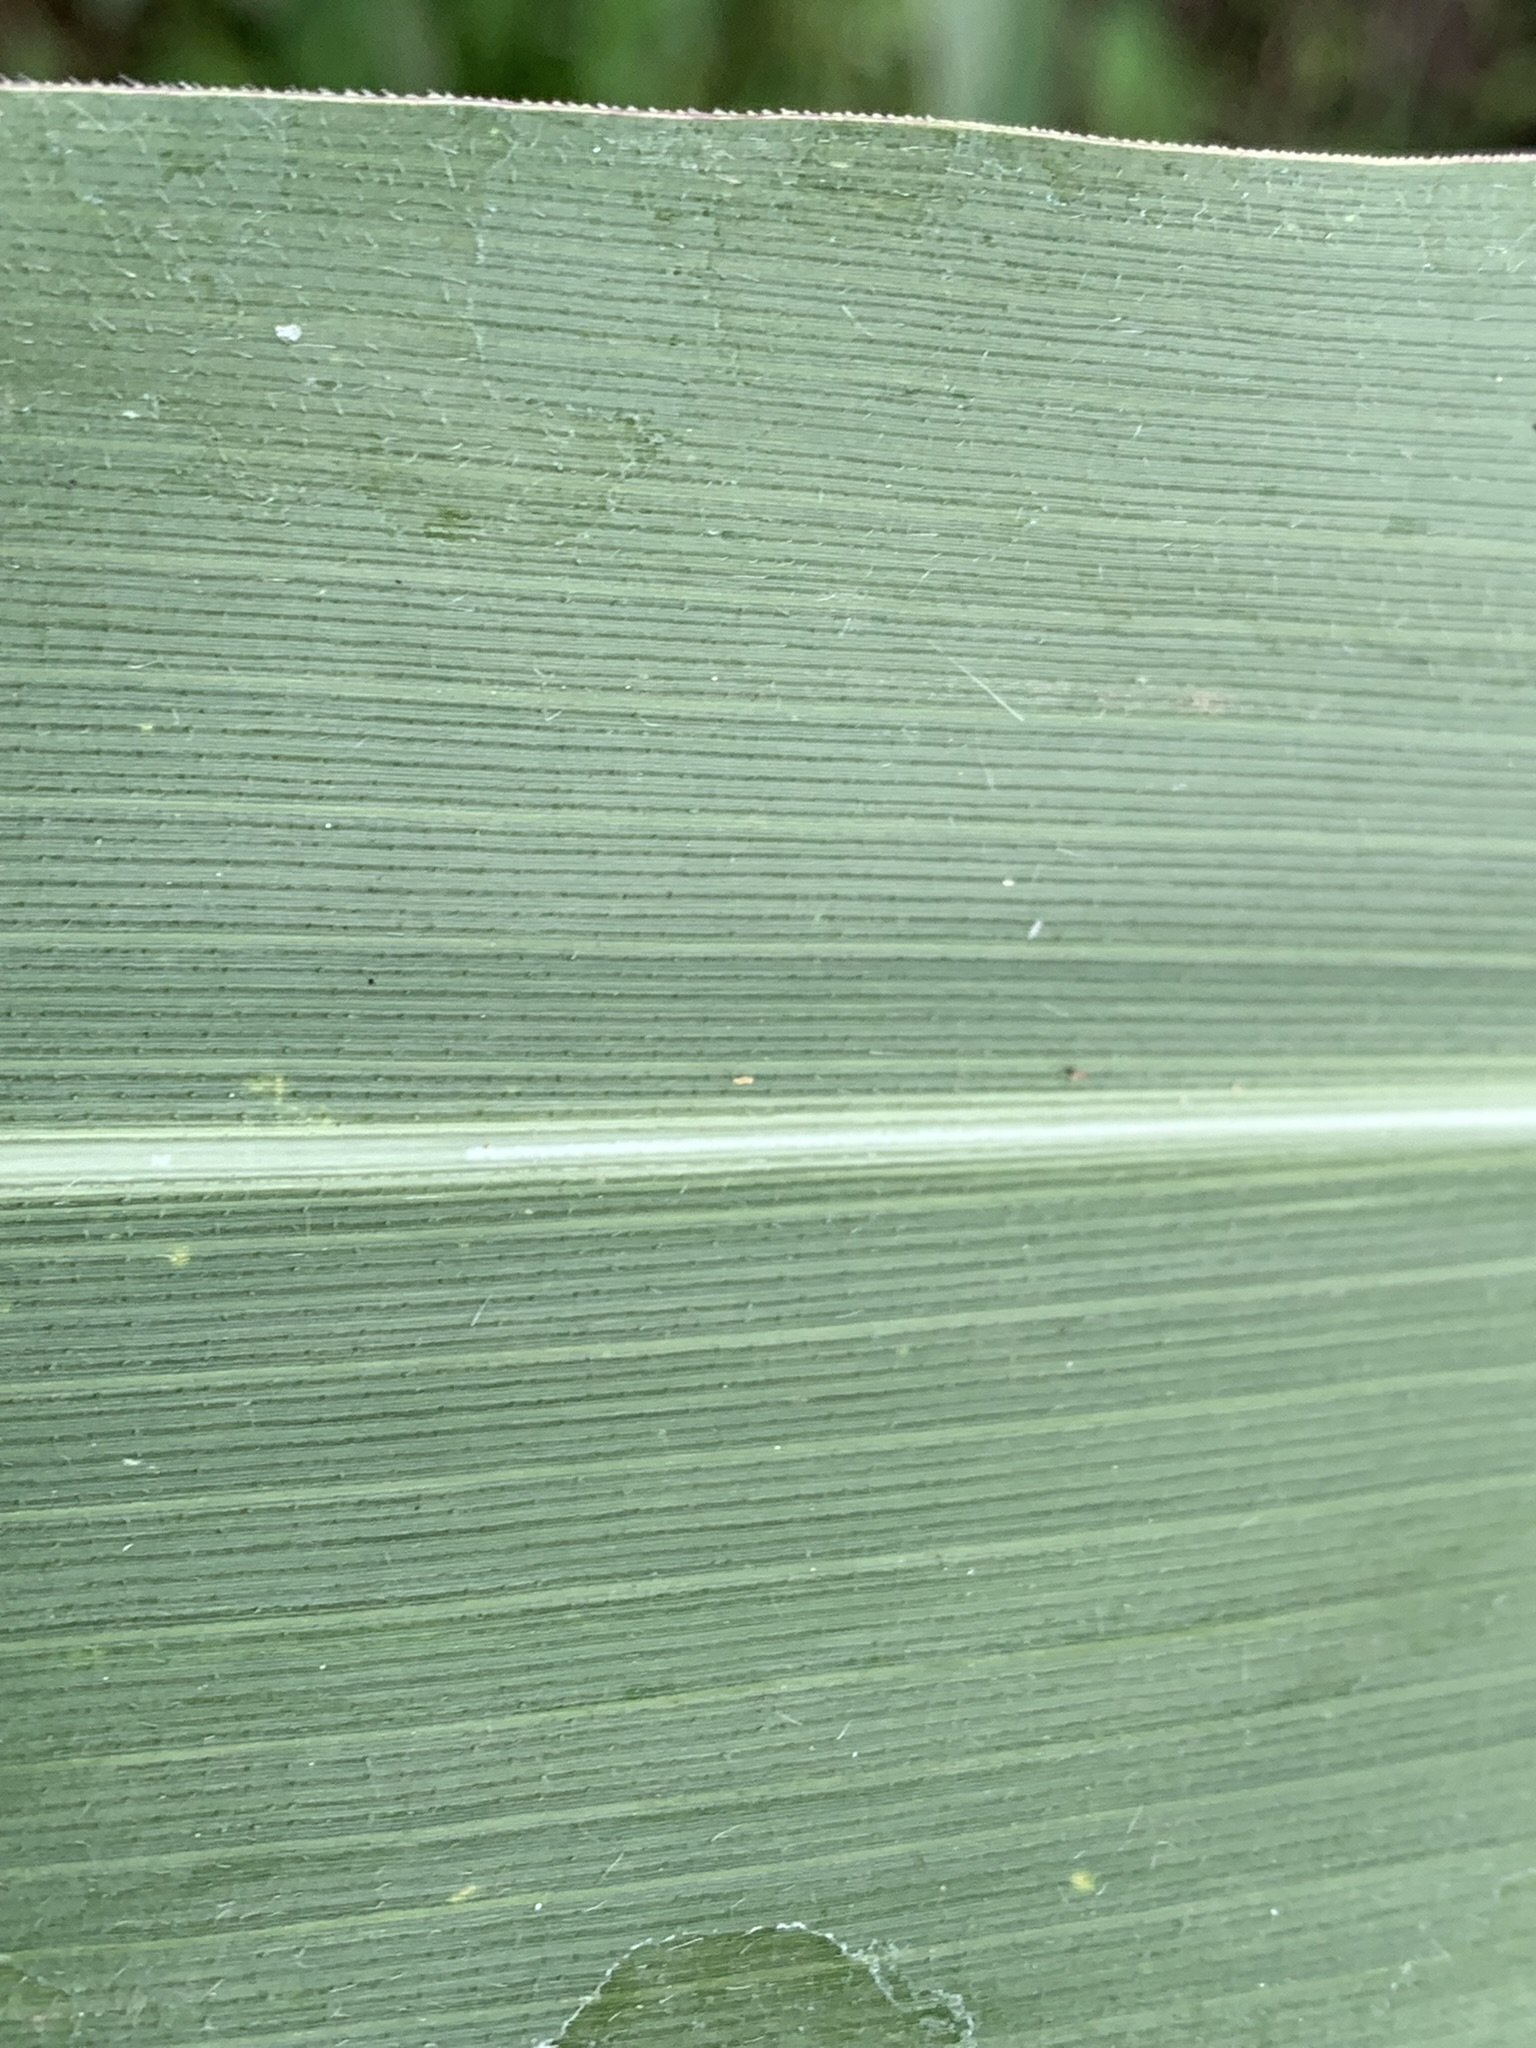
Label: Healthy